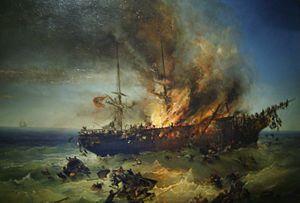
13 février : les explorateurs britannique John Hanning Speke et Richard Francis Burton atteignent le Lac Tanganyika à Ujiji.